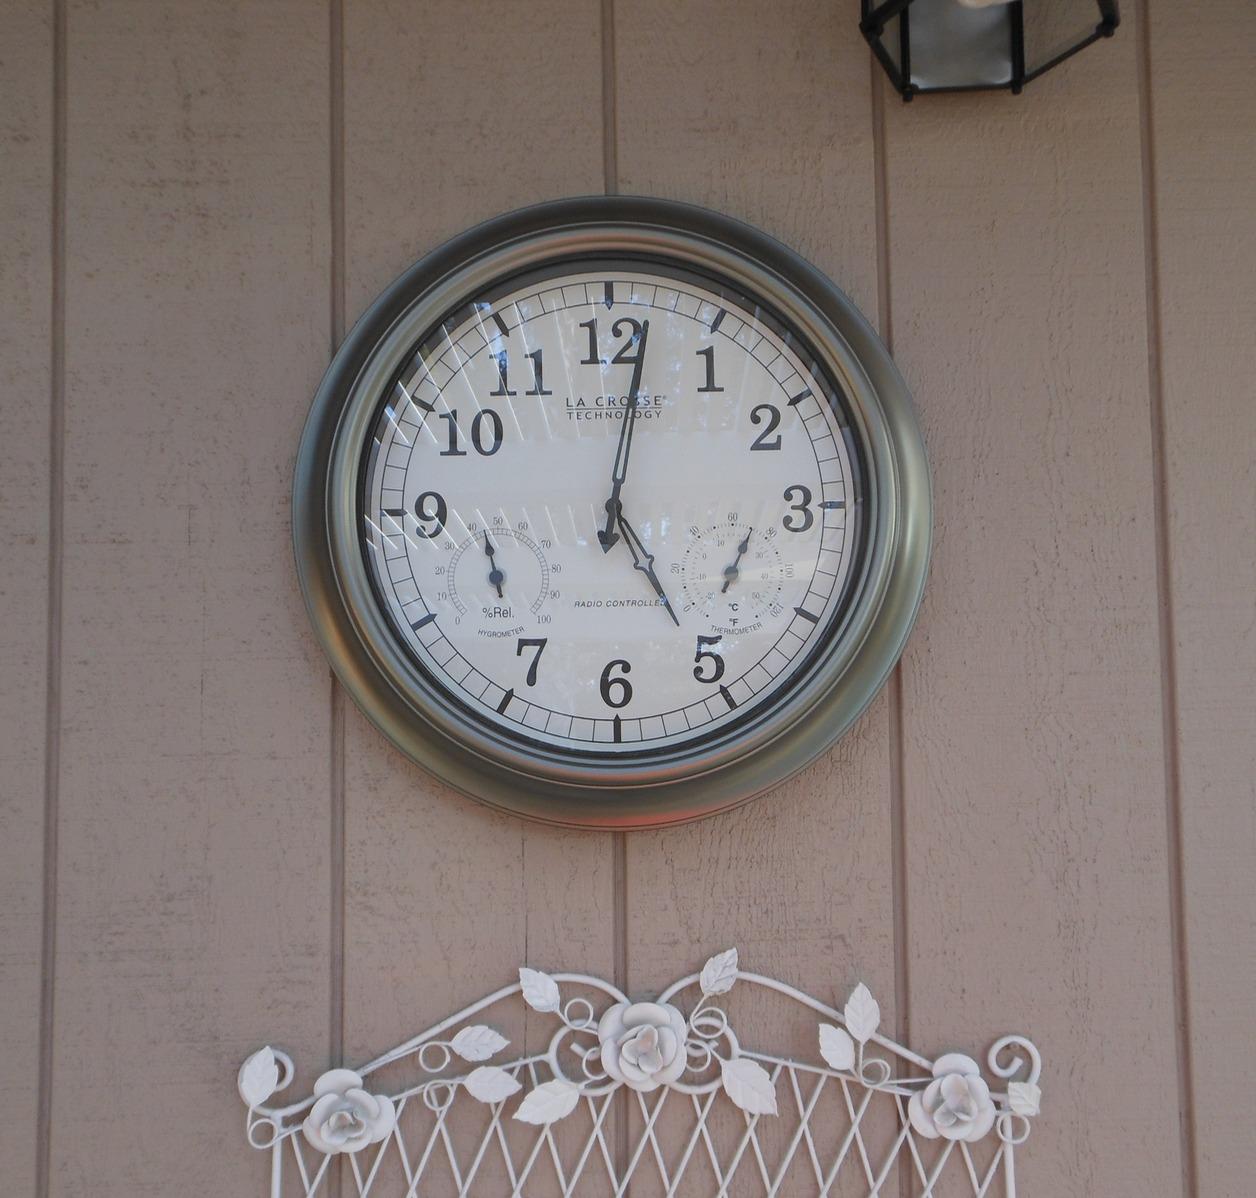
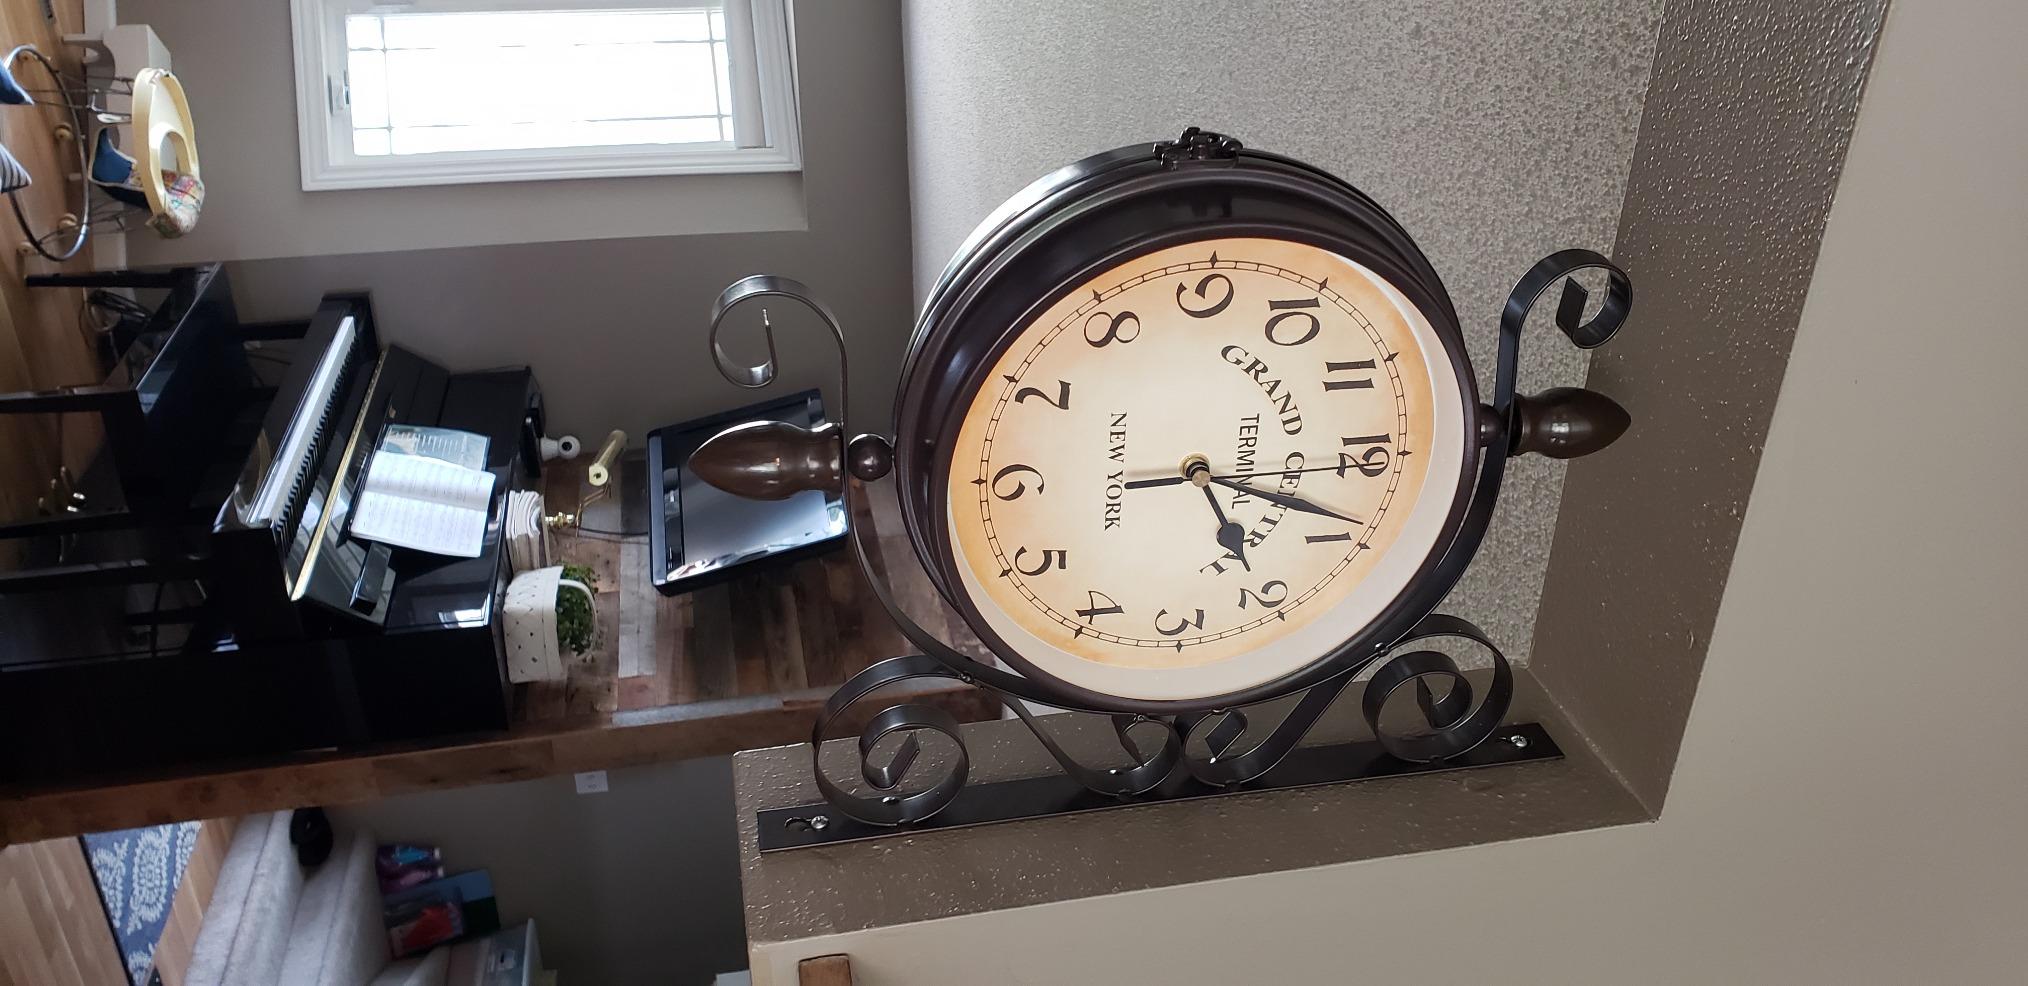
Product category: clock
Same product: no